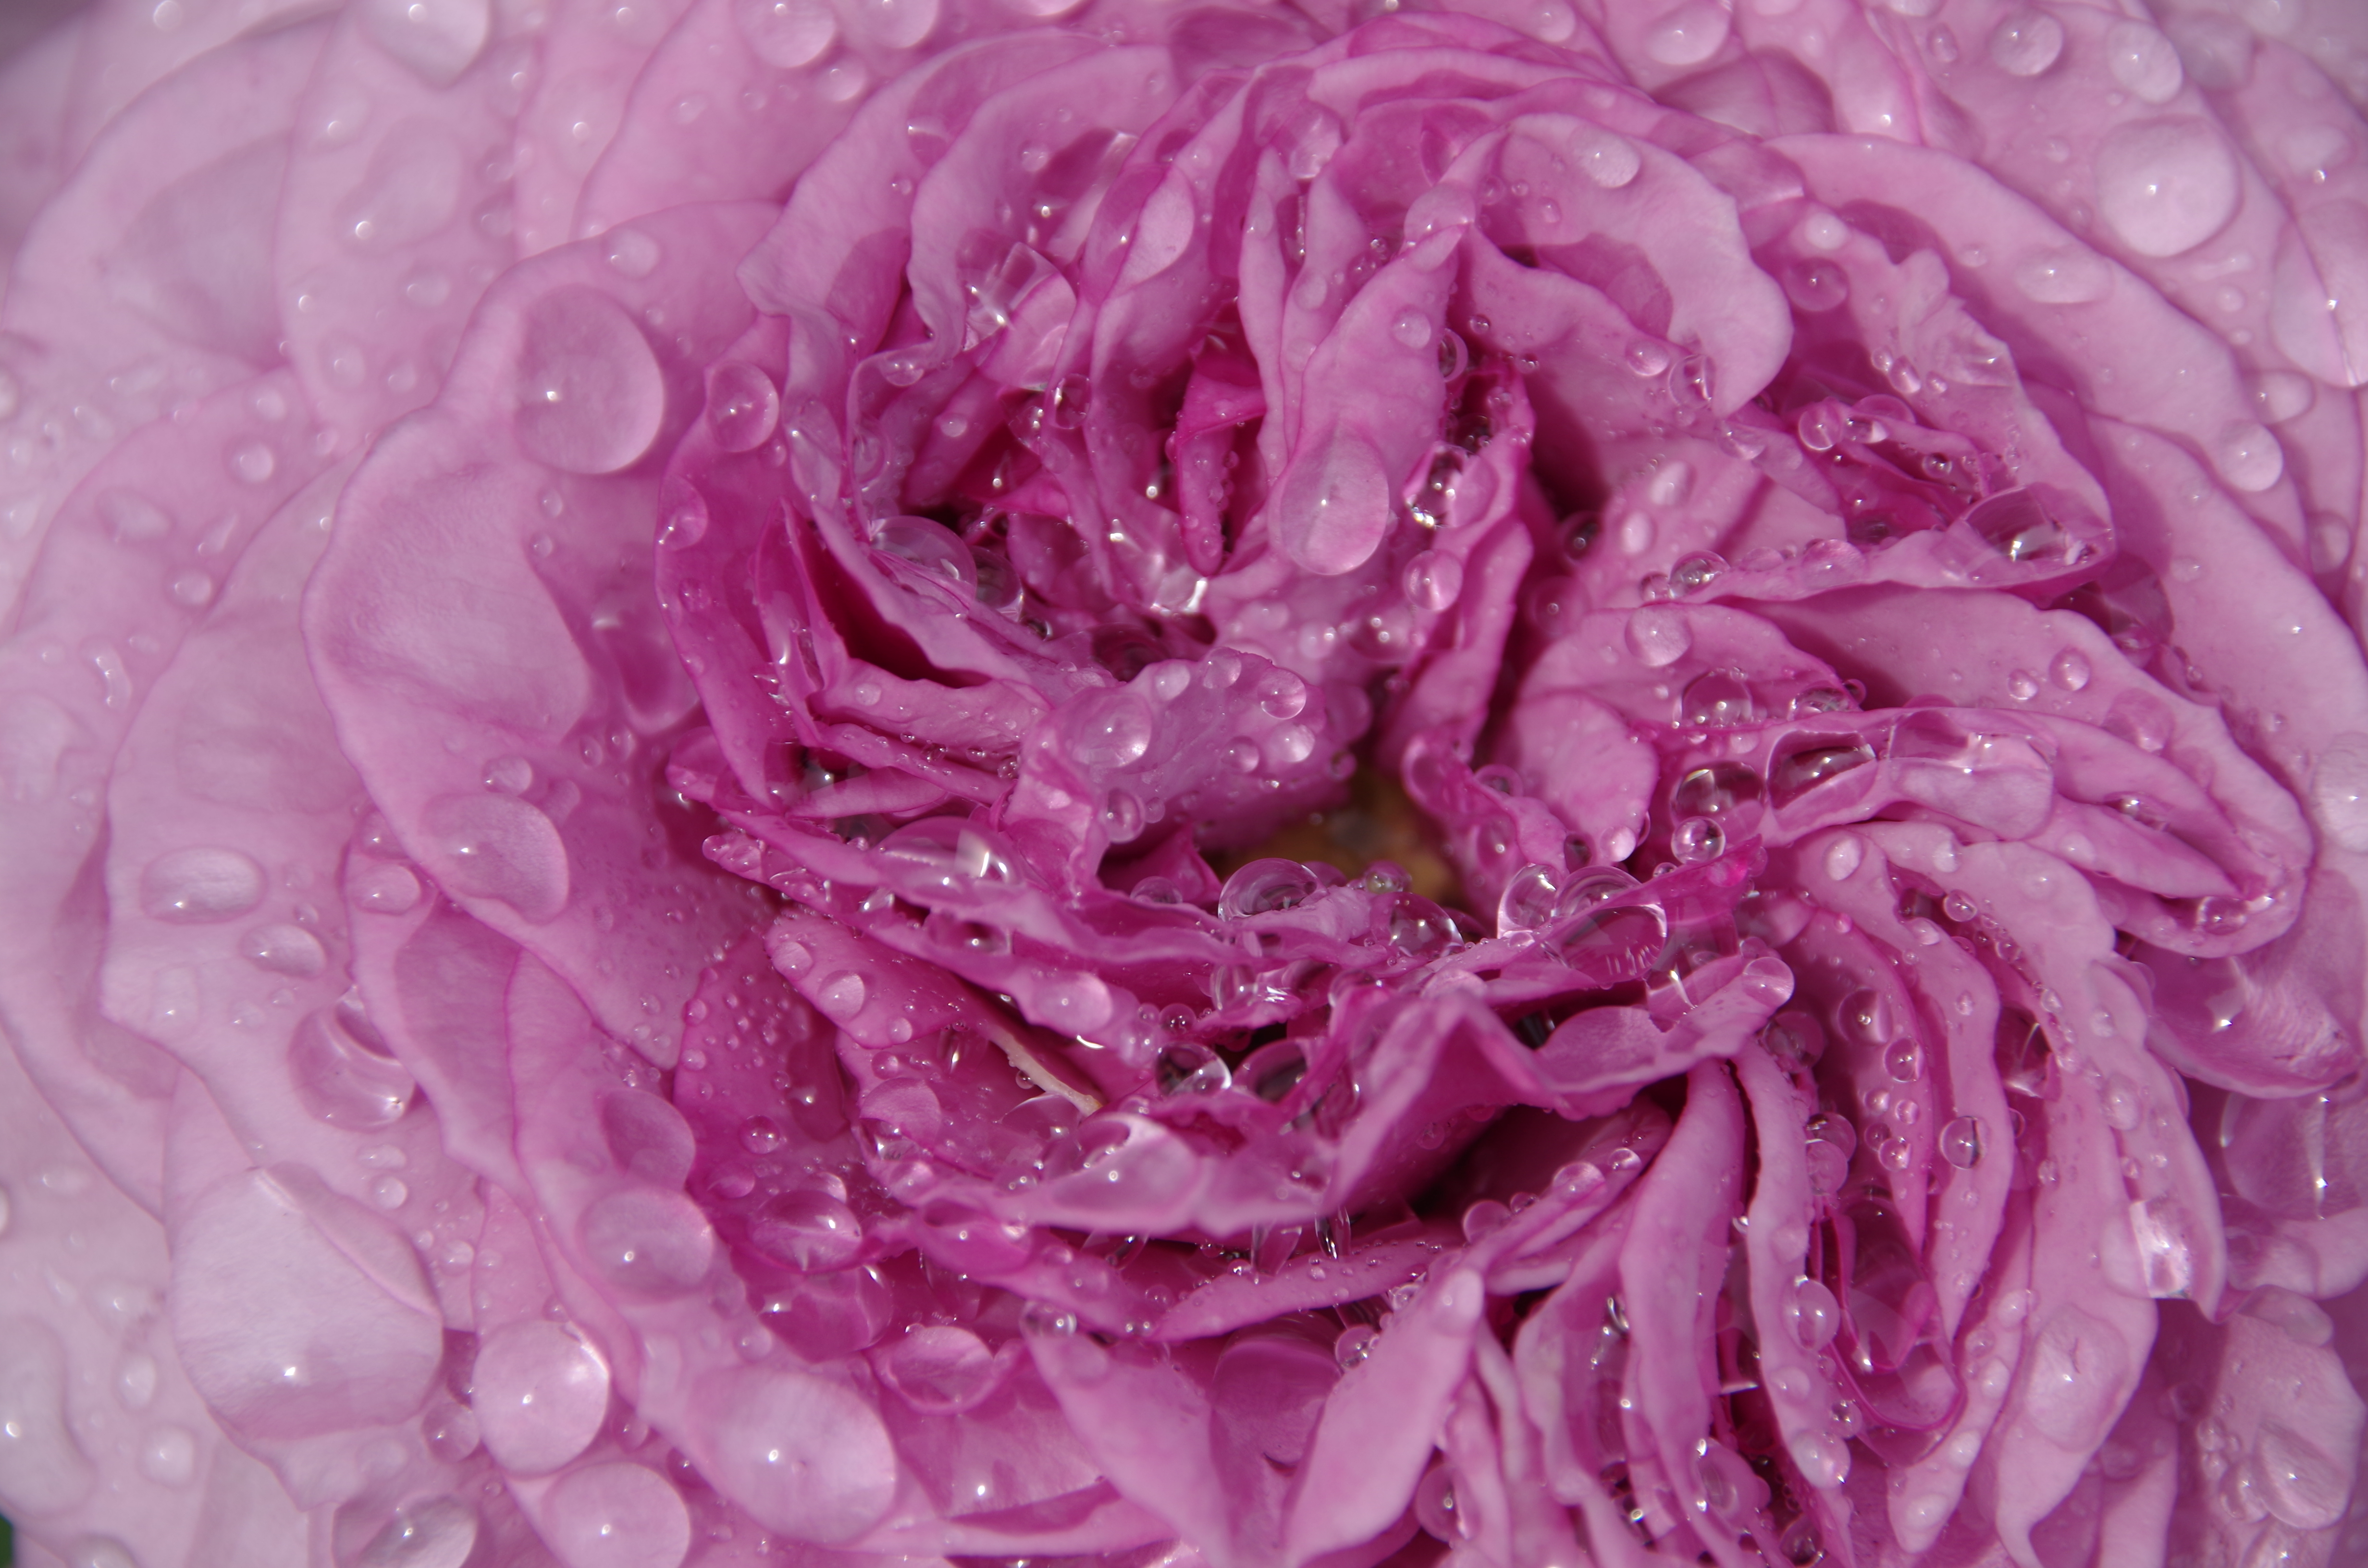
flower, spring, bloom, atmosphere, nature, rose, pink, water, purple, violet, magenta, close up, red cabbage, petal, plant, dew, macro photography, drop, peony